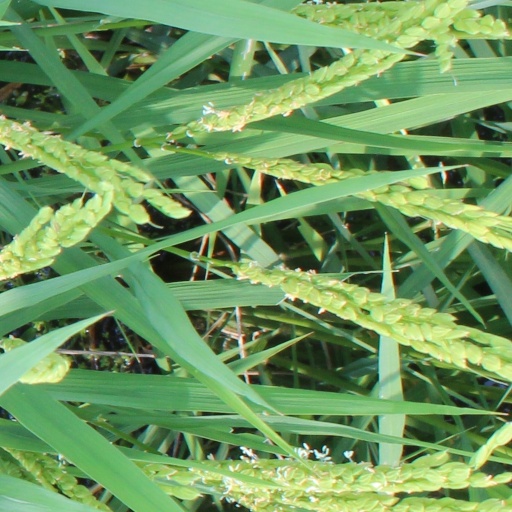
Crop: rice